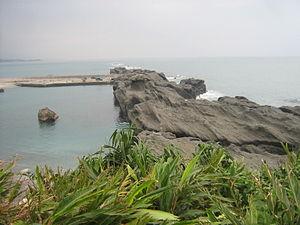
Les attractions touristiques populaires de Taïwan sont les suivantes :